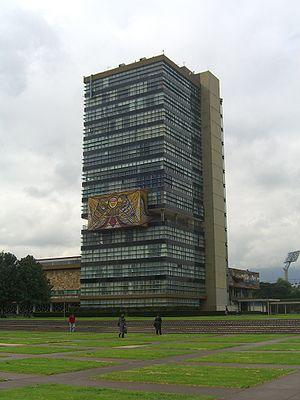
Administration centrale de l'Université nationale autonome du Mexique dans la cité universitaire de Mexico